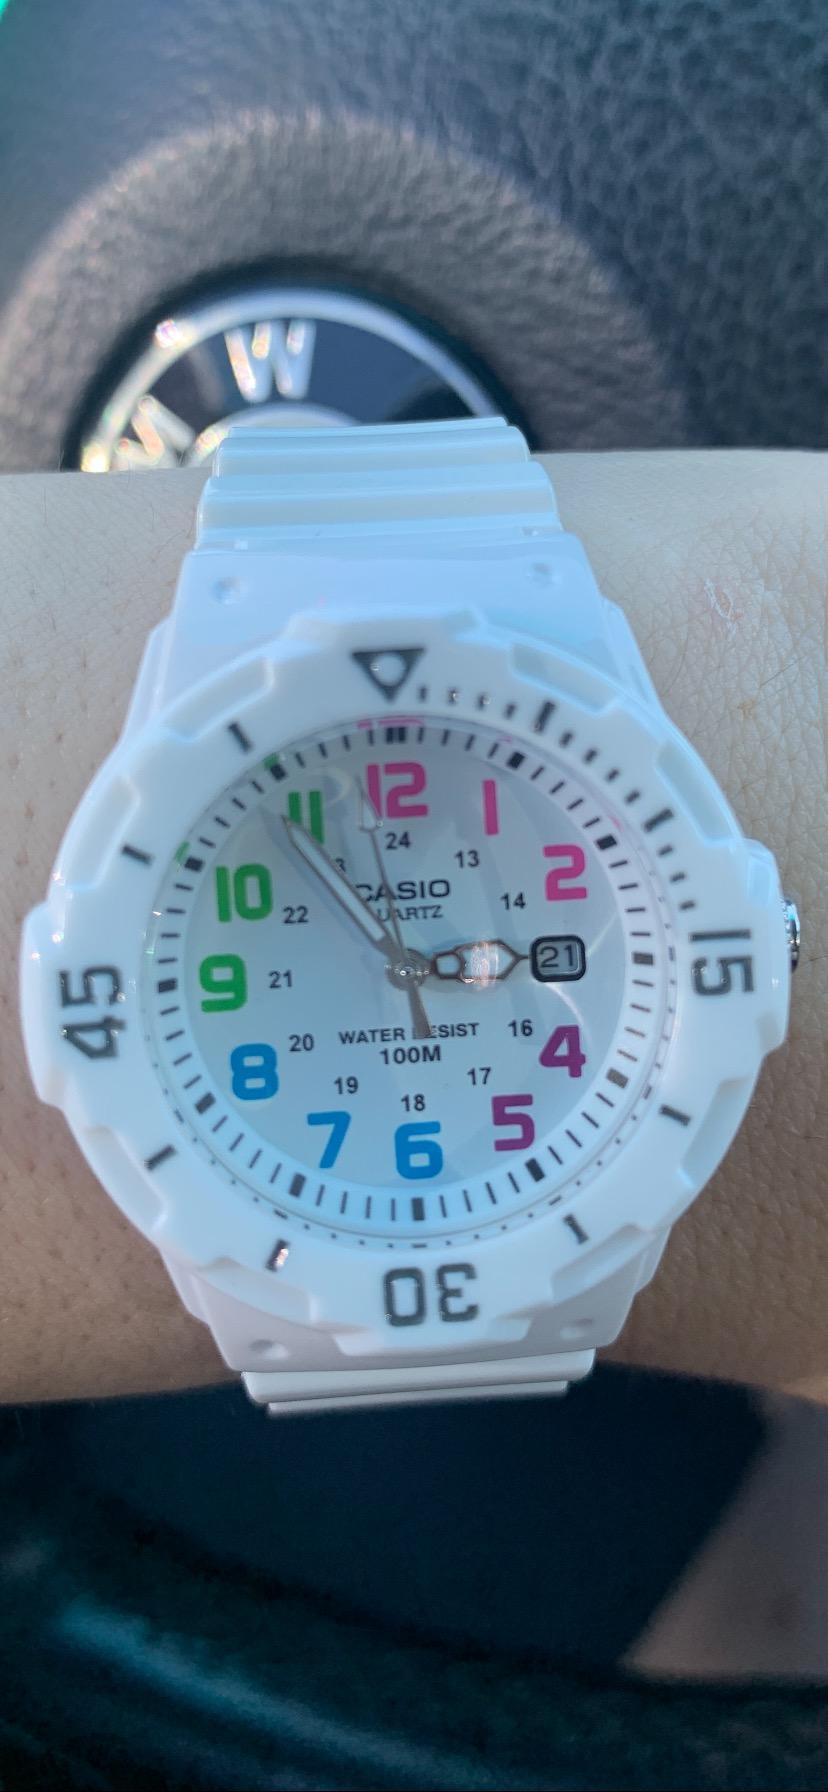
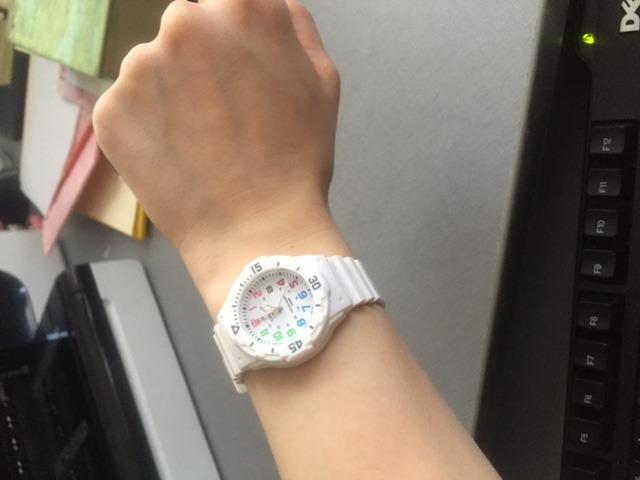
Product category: accessories_watch
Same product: yes